Hollywood on the Tiber

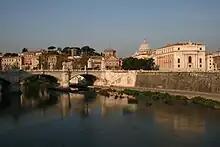
The expression refers to the Tiber which runs through Rome.

Following World War II, Hollywood studios increasingly shifted production abroad both to take advantage of lower costs and to use frozen funds (profits from American films which foreign governments barred from export). These films, known as runaway productions, could also benefit from local subsidies. By the early 1950s, some of the largest-budget American films were being shot in European countries, particularly in Britain and Italy. In both countries newly arrived American companies worked alongside continuing large-scale domestic film industries.